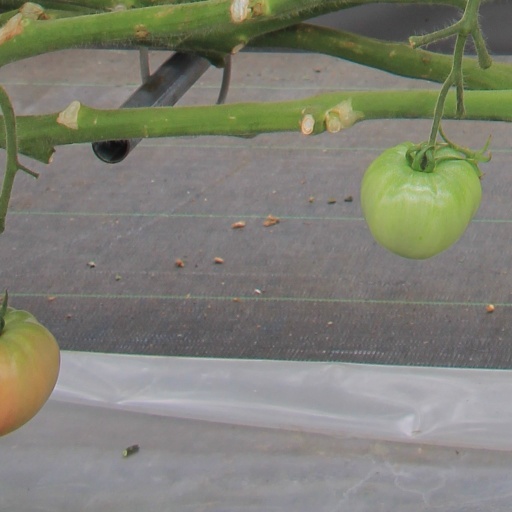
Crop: tomato